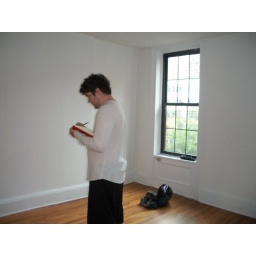
looking diagonally at the living room. standing in between the living room door and the door to the bedroom.